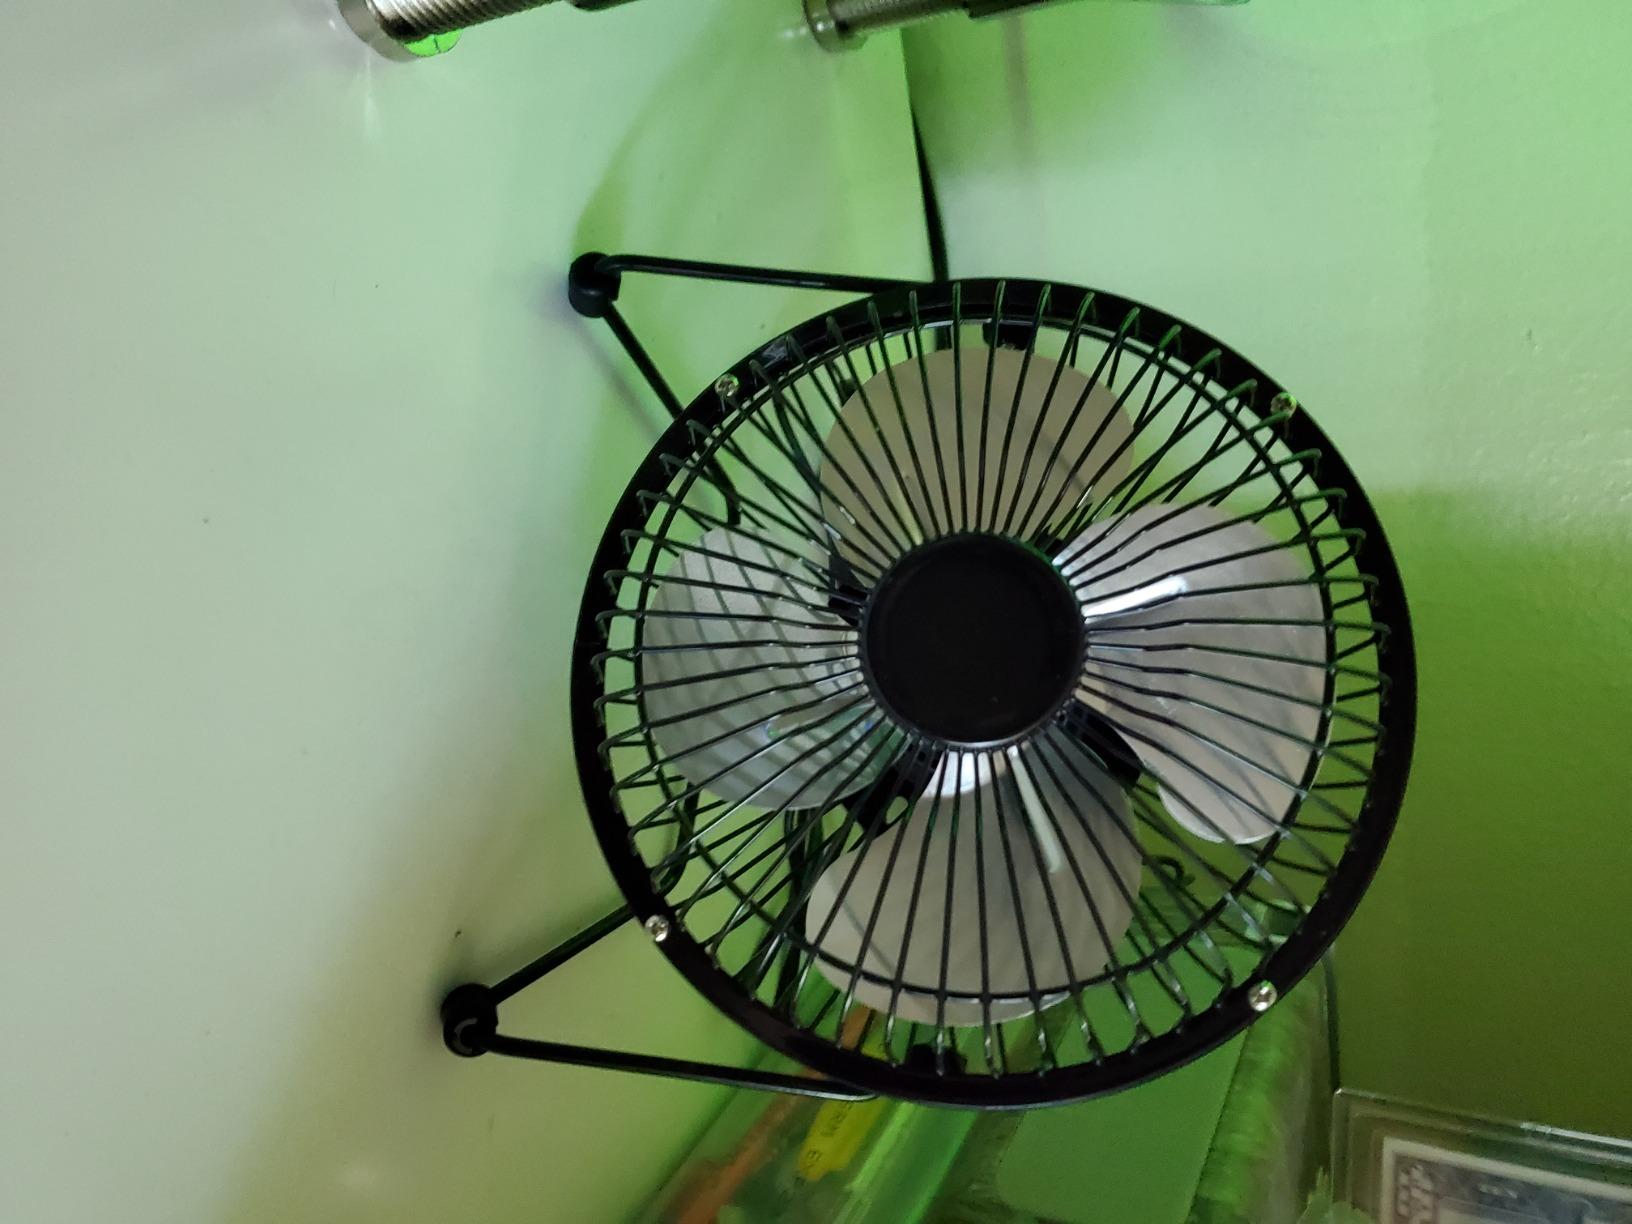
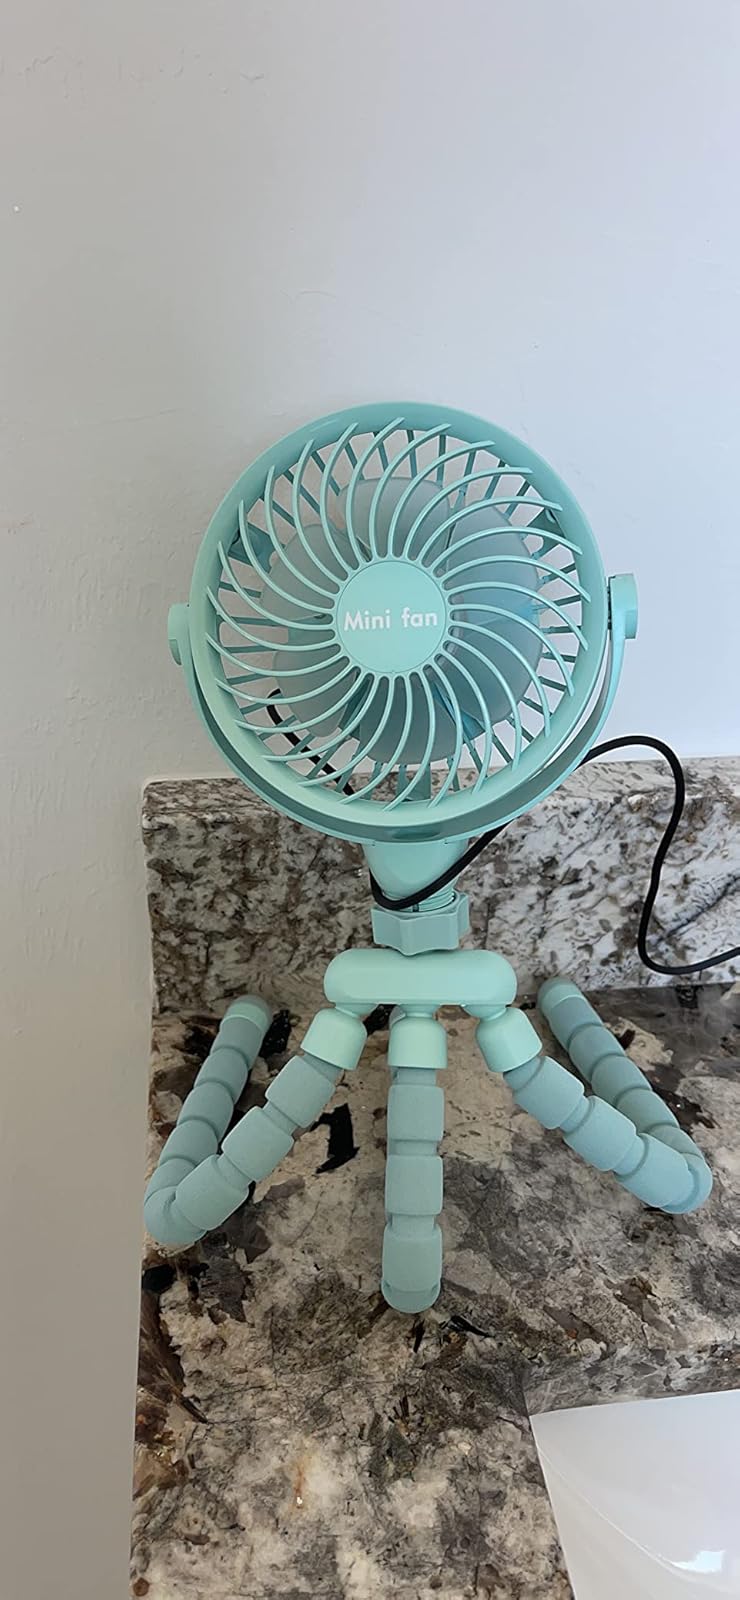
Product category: fan
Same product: no